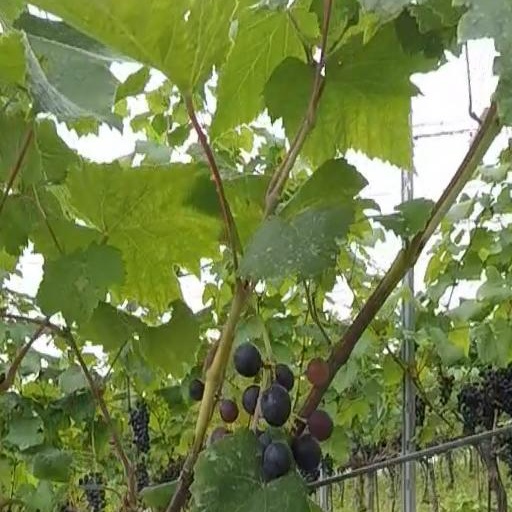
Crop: grape